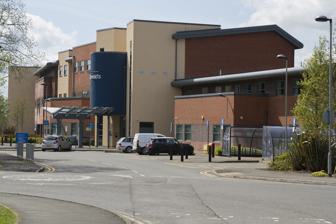
Building: St Oswald's Hospital
Country: United Kingdom
Year built: 2010
Hospital in Derbyshire, England St Oswald's Hospital Derbyshire Community Health Services NHS Foundation Trust St Oswald's Hospital Location in Derbyshire Geography Location Clifton Road, Ashbourne DE6 1DR, Derbyshire , England Coordinates 53°00′48″N 1°44′21″W / 53.0133°N 1.7391°W / 53.0133; -1.7391 Organisation Care system NHS Type Community History Opened 1848 Links Website www .dchs .nhs .uk St Oswald's Hospital is a healthcare facility on Clifton Road in Ashbourne, Derbyshire , England. It is managed by Derbyshire Community Health Services NHS Foundation Trust . History The facility has its origins in the Ashbourne Union Workhouse which was located in Belle Vue Road and was completed in 1848. It became the Ashbourne Public Assistance Institution in 1930 and joined the National Health Service as St Oswald's Hospital in 1948. After the old hospital became dilapidated, a site on Clifton Road, just a few hundred yards south, was acquired and a modern facility was built and opened as the new St Oswald's Hospital in October 2010. References